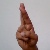
The image shows a hand gesture representing the letter 'R' in Indian Sign Language.